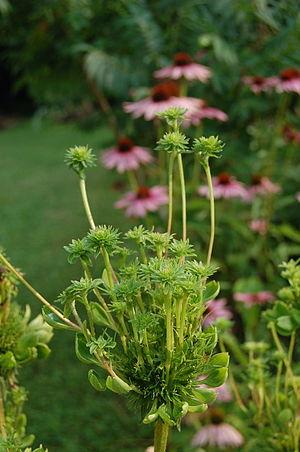
La jaunisse de l'aster est une maladie des plantes chronique et systémique provoquée par un micro-organisme semblable à une bactérie appelé phytoplasme. Cette maladie est largement répandue en Amérique en Europe et en Asie, dans toutes les régions où la température de l'air est supérieure à 32 °C.